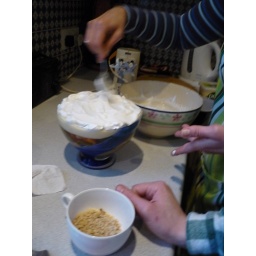
dad insists on trifle every year, in his perth and kinross council glass bowl